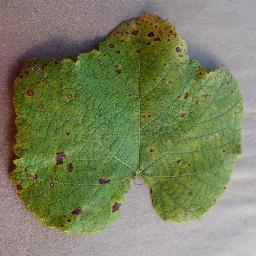
Label: Grape___Leaf_blight_(Isariopsis_Leaf_Spot)